Thomas Wolff

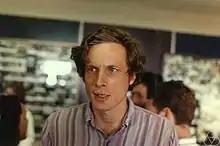

Thomas Hartwig Wolff (July 14, 1954, New York City – July 31, 2000, Kern County) was an American mathematician, working primarily in the fields of harmonic analysis, complex analysis, and partial differential equations. As an undergraduate at Harvard University, he regularly played poker with his classmate Bill Gates. While a graduate student at the University of California, Berkeley from 1976 to 1979, under the direction of Donald Sarason, he obtained a new proof of the corona theorem, a famously difficult theorem in complex analysis. He was made Professor of Mathematics at Caltech in 1986, and was there from 1988–1992 and from 1995 to his death in a car accident in 2000. He also held positions at the University of Washington, University of Chicago, New York University, and University of California, Berkeley.